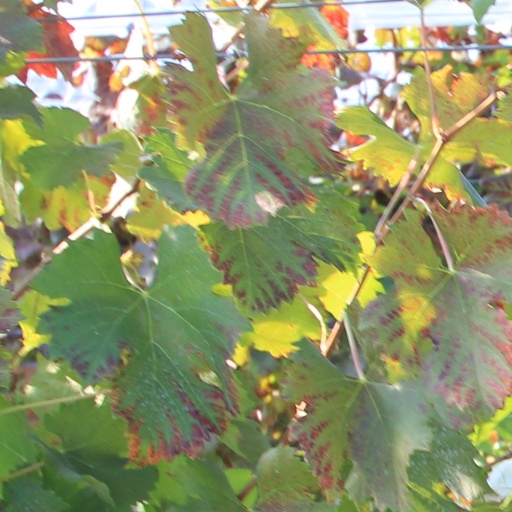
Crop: grape